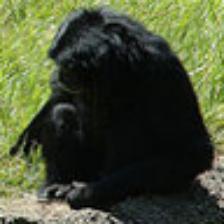
Label: NonHuman